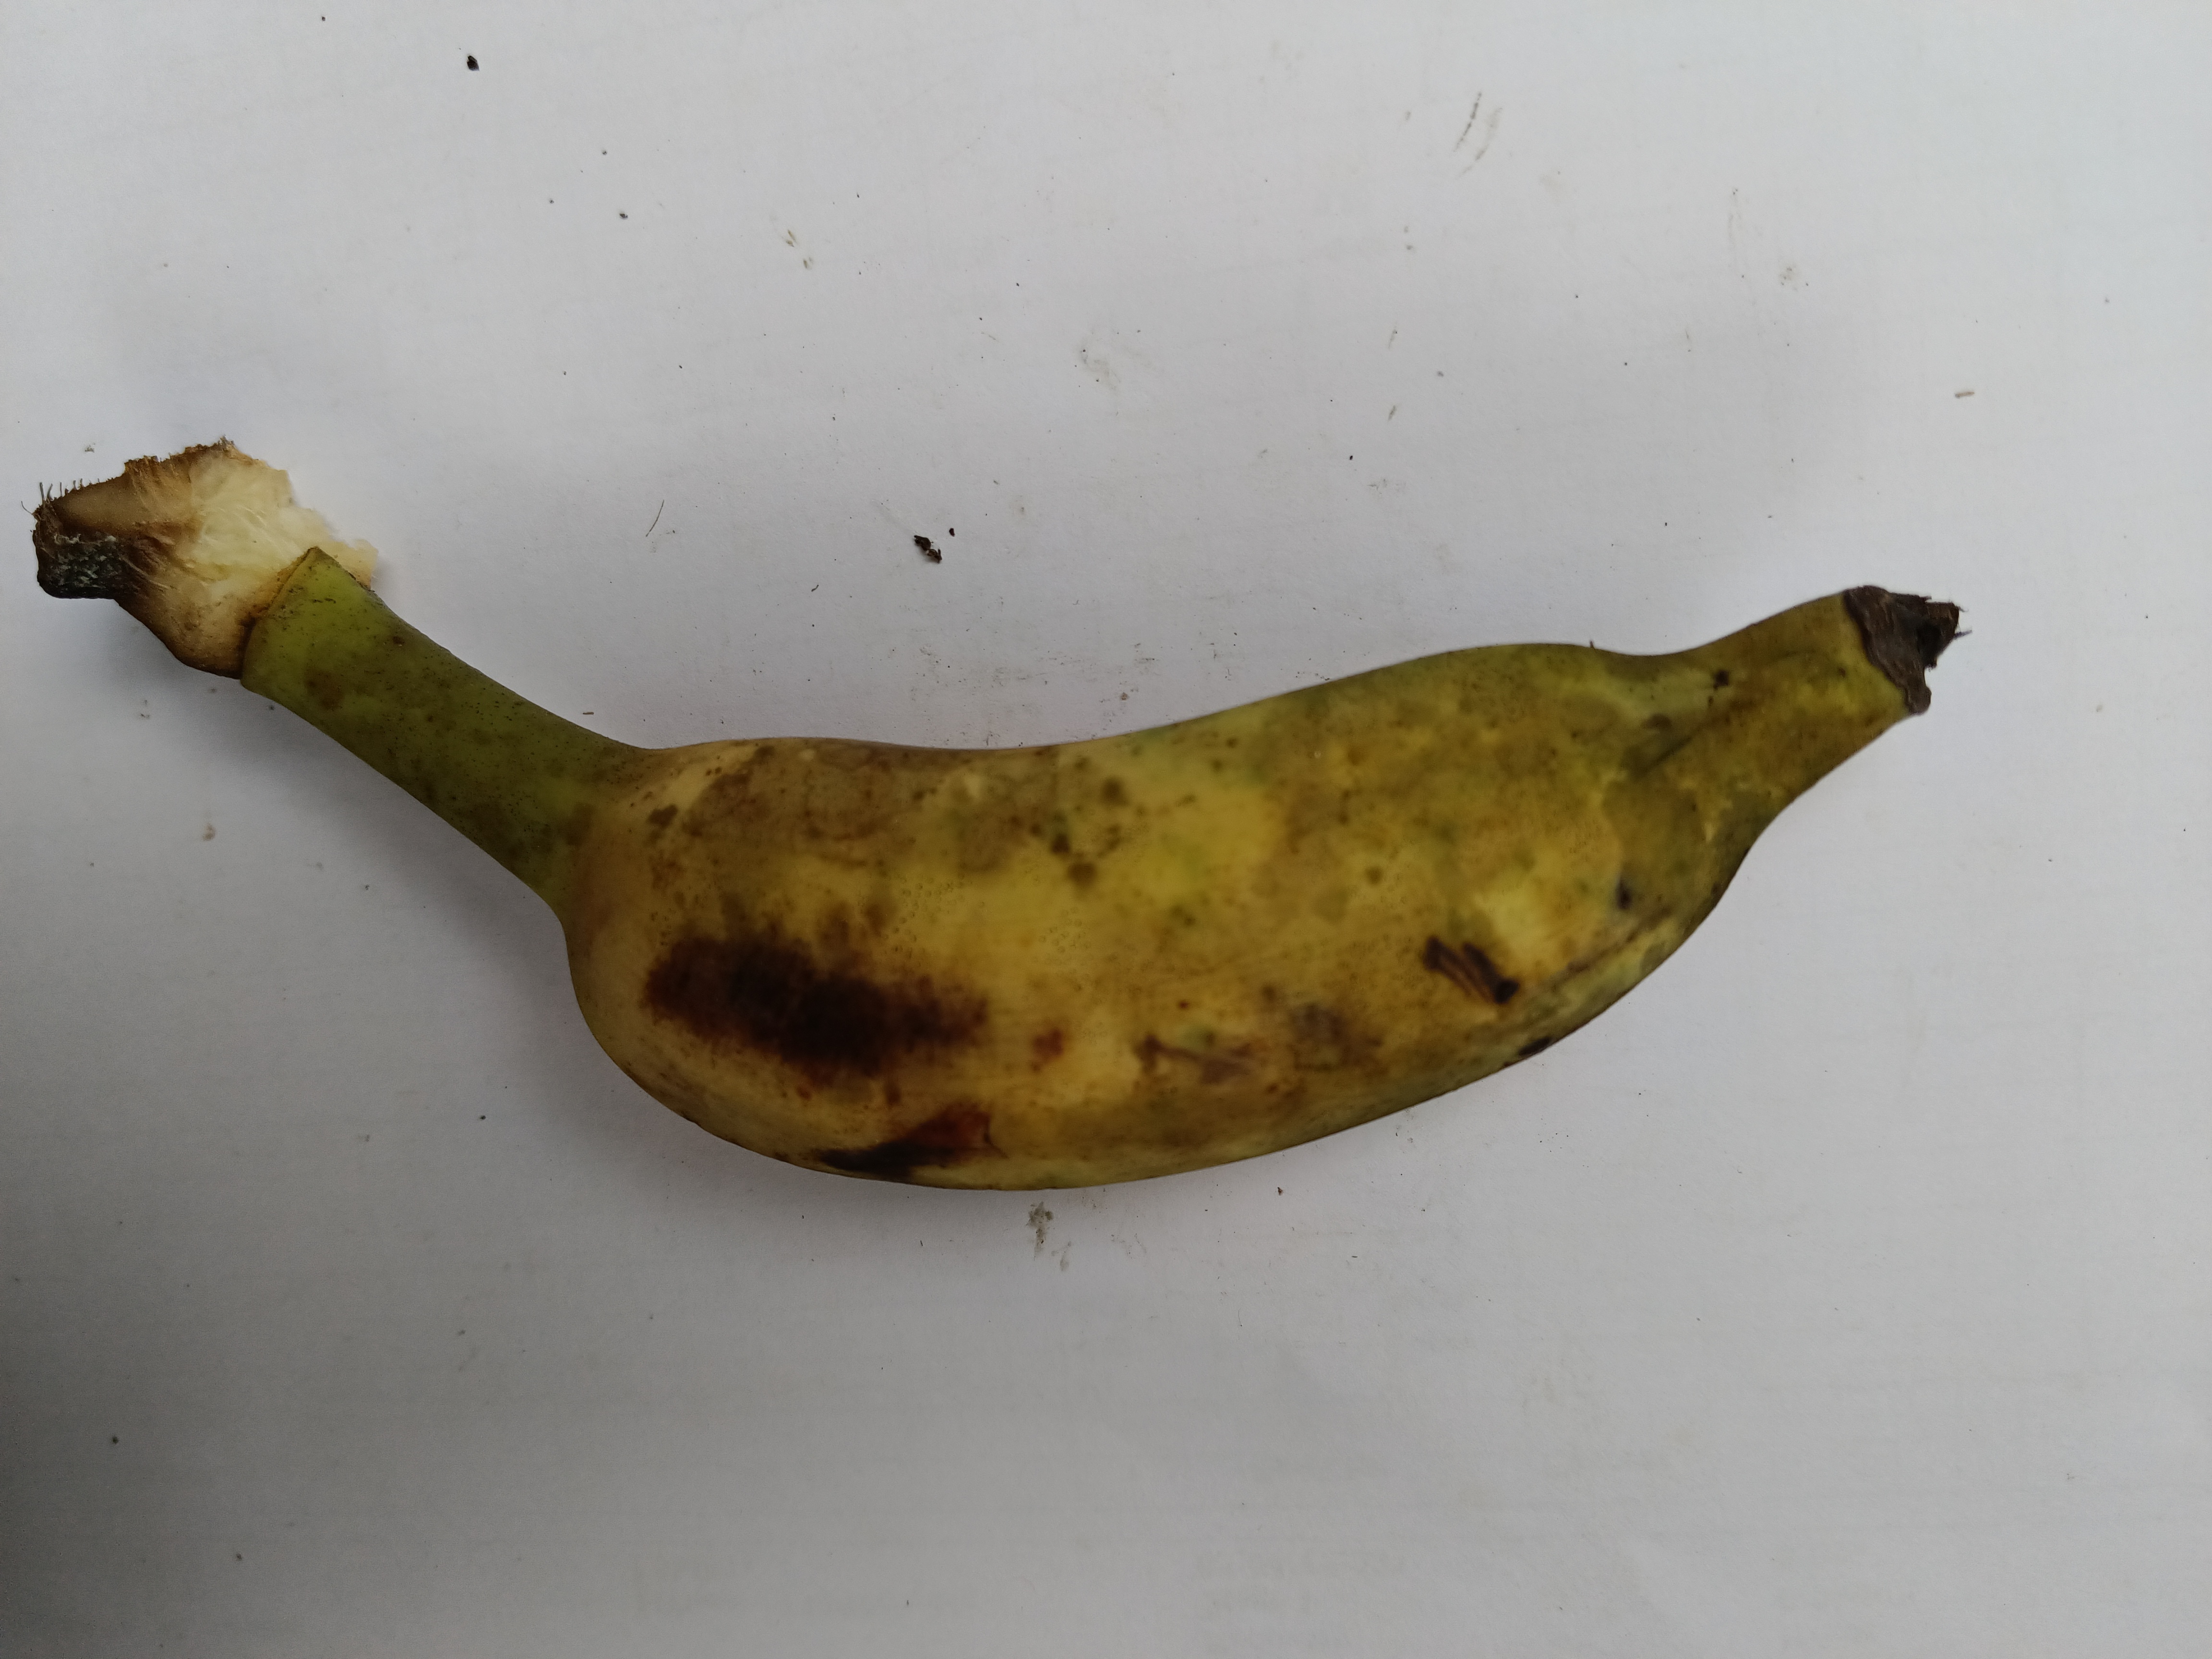
Banana variety: Deshi